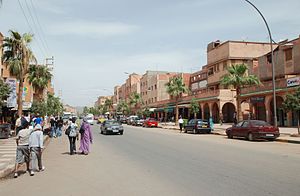
Khenifra / Geografi
Khenifra er en by i det nordlige centrale Marokko, omgivet af Atlasbjergene og beliggende ved floden Oum Er-Rbia. Den nationale hovedvej 8 går gennem byen. Byen havde en befolkning på 228.567 mennesker ved folketællingen i 2019,